Baldwin Locomotive Works

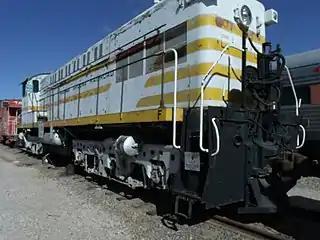
Magma Arizona Railroad Baldwin #10. The Baldwin Locomotive Works built this locomotive in 1950 as a DRS 6-6-1500, diesel for the McCloud River Railroad as #29.

Number 6 (builder plate number 12288), a 36" 2-6-0 was built by Baldwin in 1891 for the Surry Sussex & Southampton Railway in Virginia. The SS&S installed Southern valve gear, a graceful outside drive gear. The 6 was eventually sold to the Argent Lumber Company in South Carolina. In 1960, the 6 was purchased by southeastern Iowa's Midwest Central Railroad as part of a package deal including the 2 (below). It was the first locomotive to operate on a regular basis at the MCRR and was their main engine until 1971 when it was taken out of service for a major overhaul. Completed in 1988, this ground up rebuild included a new boiler and conversion to oil fire. A "medium" boiler repair was started in 2009, with the work completed in September 2010, in time for the 2010 Midwest Old Thresher's Reunion.